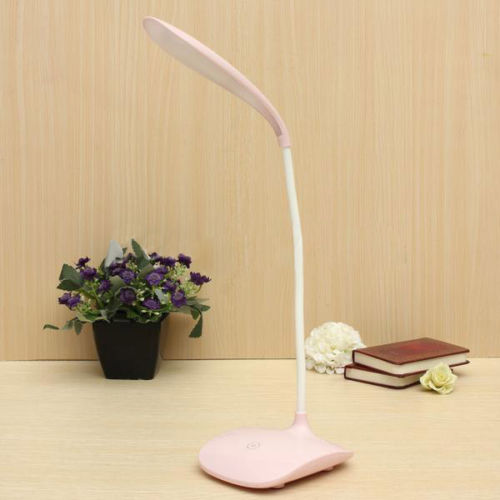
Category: lamp